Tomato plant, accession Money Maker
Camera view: vertical (180 deg); turntable rotation: 330 degrees
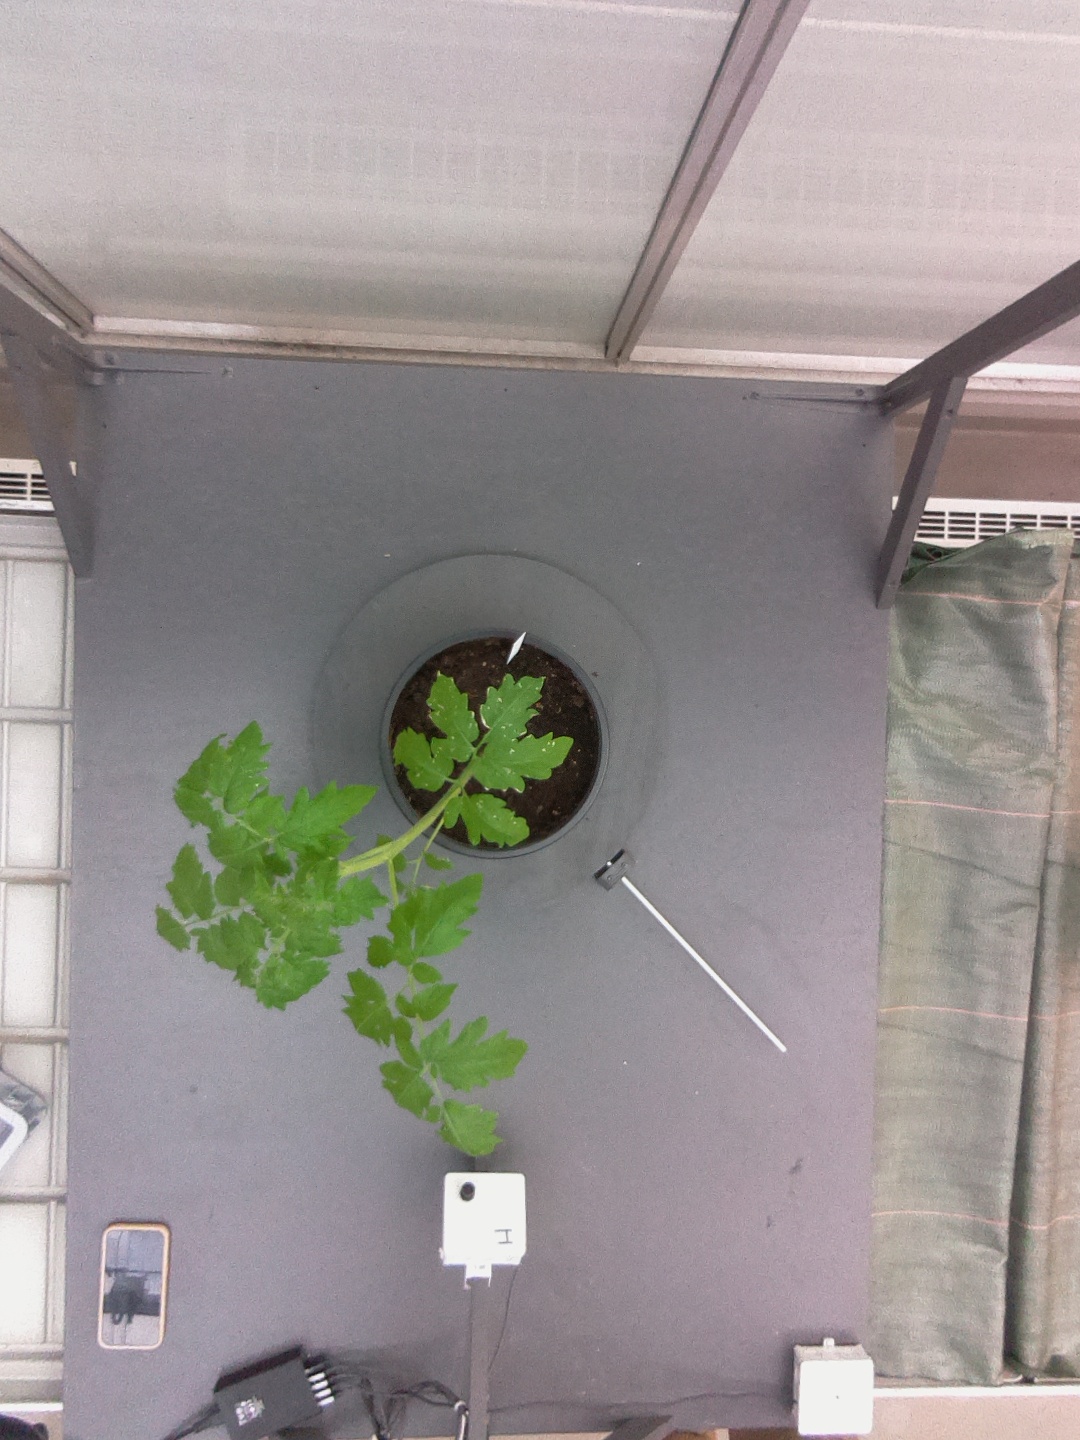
BBCH growth stage 13: 6 of true leaves visible